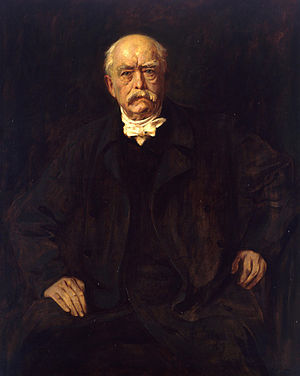
Den preussisk-østrigske krig / Afslutning og følger
Otto von Bismarck
Den preussisk-østrigske krig, også kaldt den tyske krig, den tyske brødrekrig, samlingskrigen eller syvugerskrigen, var en krig udkæmpet i 1866 mellem kejserriget Østrig og kongeriget Preussen om lederskabet i Det tyske forbund. Den endte med Preussen og dets allieredes sejr over Østrig. Preussen overtog dermed den lederposition blandt de tyske stater, som Østrig tidligere havde haft, og grundlagde Det nordtyske forbund. Det dannede udgangspunkt for den lilletyske løsning som blev valgt da Tyskland blev samlet som nationalstat under Den fransk-tyske krig, men uden de tyske områder i Østrig-Ungarn.